Eastern esotericism

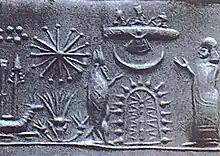
Mesopotamian seal from the first millennium B.C., showing a sage dressed as a fish and a worshiper in front of him, as well as celestial representations such as the winged solar disk symbol, a crescent moon, and a cluster of stars

Knowledge of exorcism and divination was also monopolized. The exorcist's function is nominally designated as secret ("niṣirtu") in the "Exorcist's Manual" (1st millennium BCE), about which one reads is the ("KAR" 44:30-31): "totality of the sources of wisdom, the secrets of the art of incantations, the sources of the planes of heaven and earth, the secrets of the Lalgar (abyss) and the non-canonical incantations ("ahû")". "Sources" is a metaphor for the underground water of Abzu, associated with the god of wisdom Enki, as an analogy of the origin of esoteric knowledge.